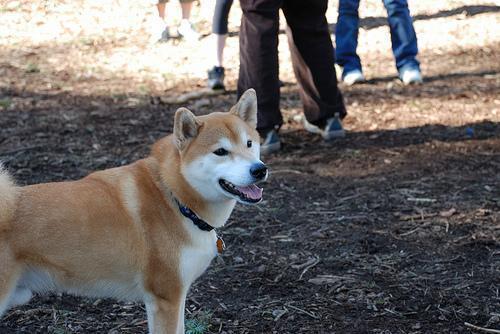
shiba inu